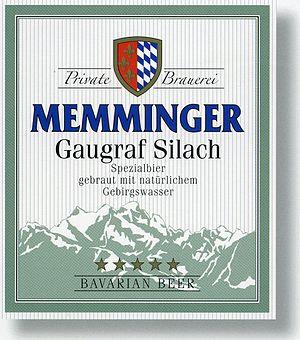
Une bière spéciale ou une bière de spécialité est un terme dénotant une catégorie administrative ou un type de bière différent selon les pays et les brasseries qui désigne des produits fort disparates sous une appellation commerciale similaire.